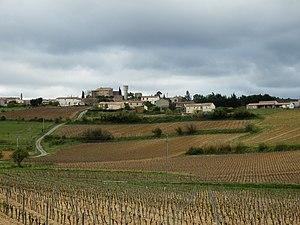
Ajac est une commune française, située dans le département de l'Aude en région Occitanie.